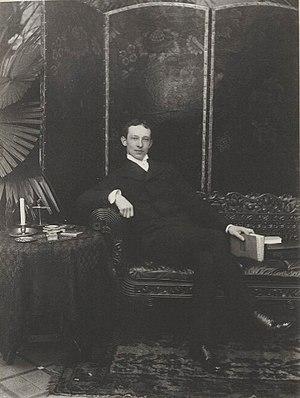
Sir Alfred Edward Pease, 2ᵉ baronnet, est un politicien du Parti libéral britannique qui siège à la Chambre des communes entre 1885 et 1902 et qui est devenu un pionnier de l'Afrique de l'Est britannique, aujourd'hui le Kenya.